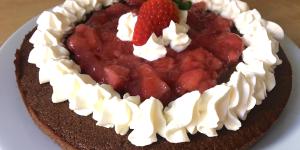
torta de chocolate para san valentin